Adolphe Pictet

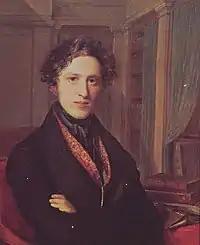
Adolphe Pictet (1824); portrait by Firmin Massot

Adolphe Pictet (11 September 1799 – 20 December 1875) was a Swiss linguist, philologist and ethnologist.